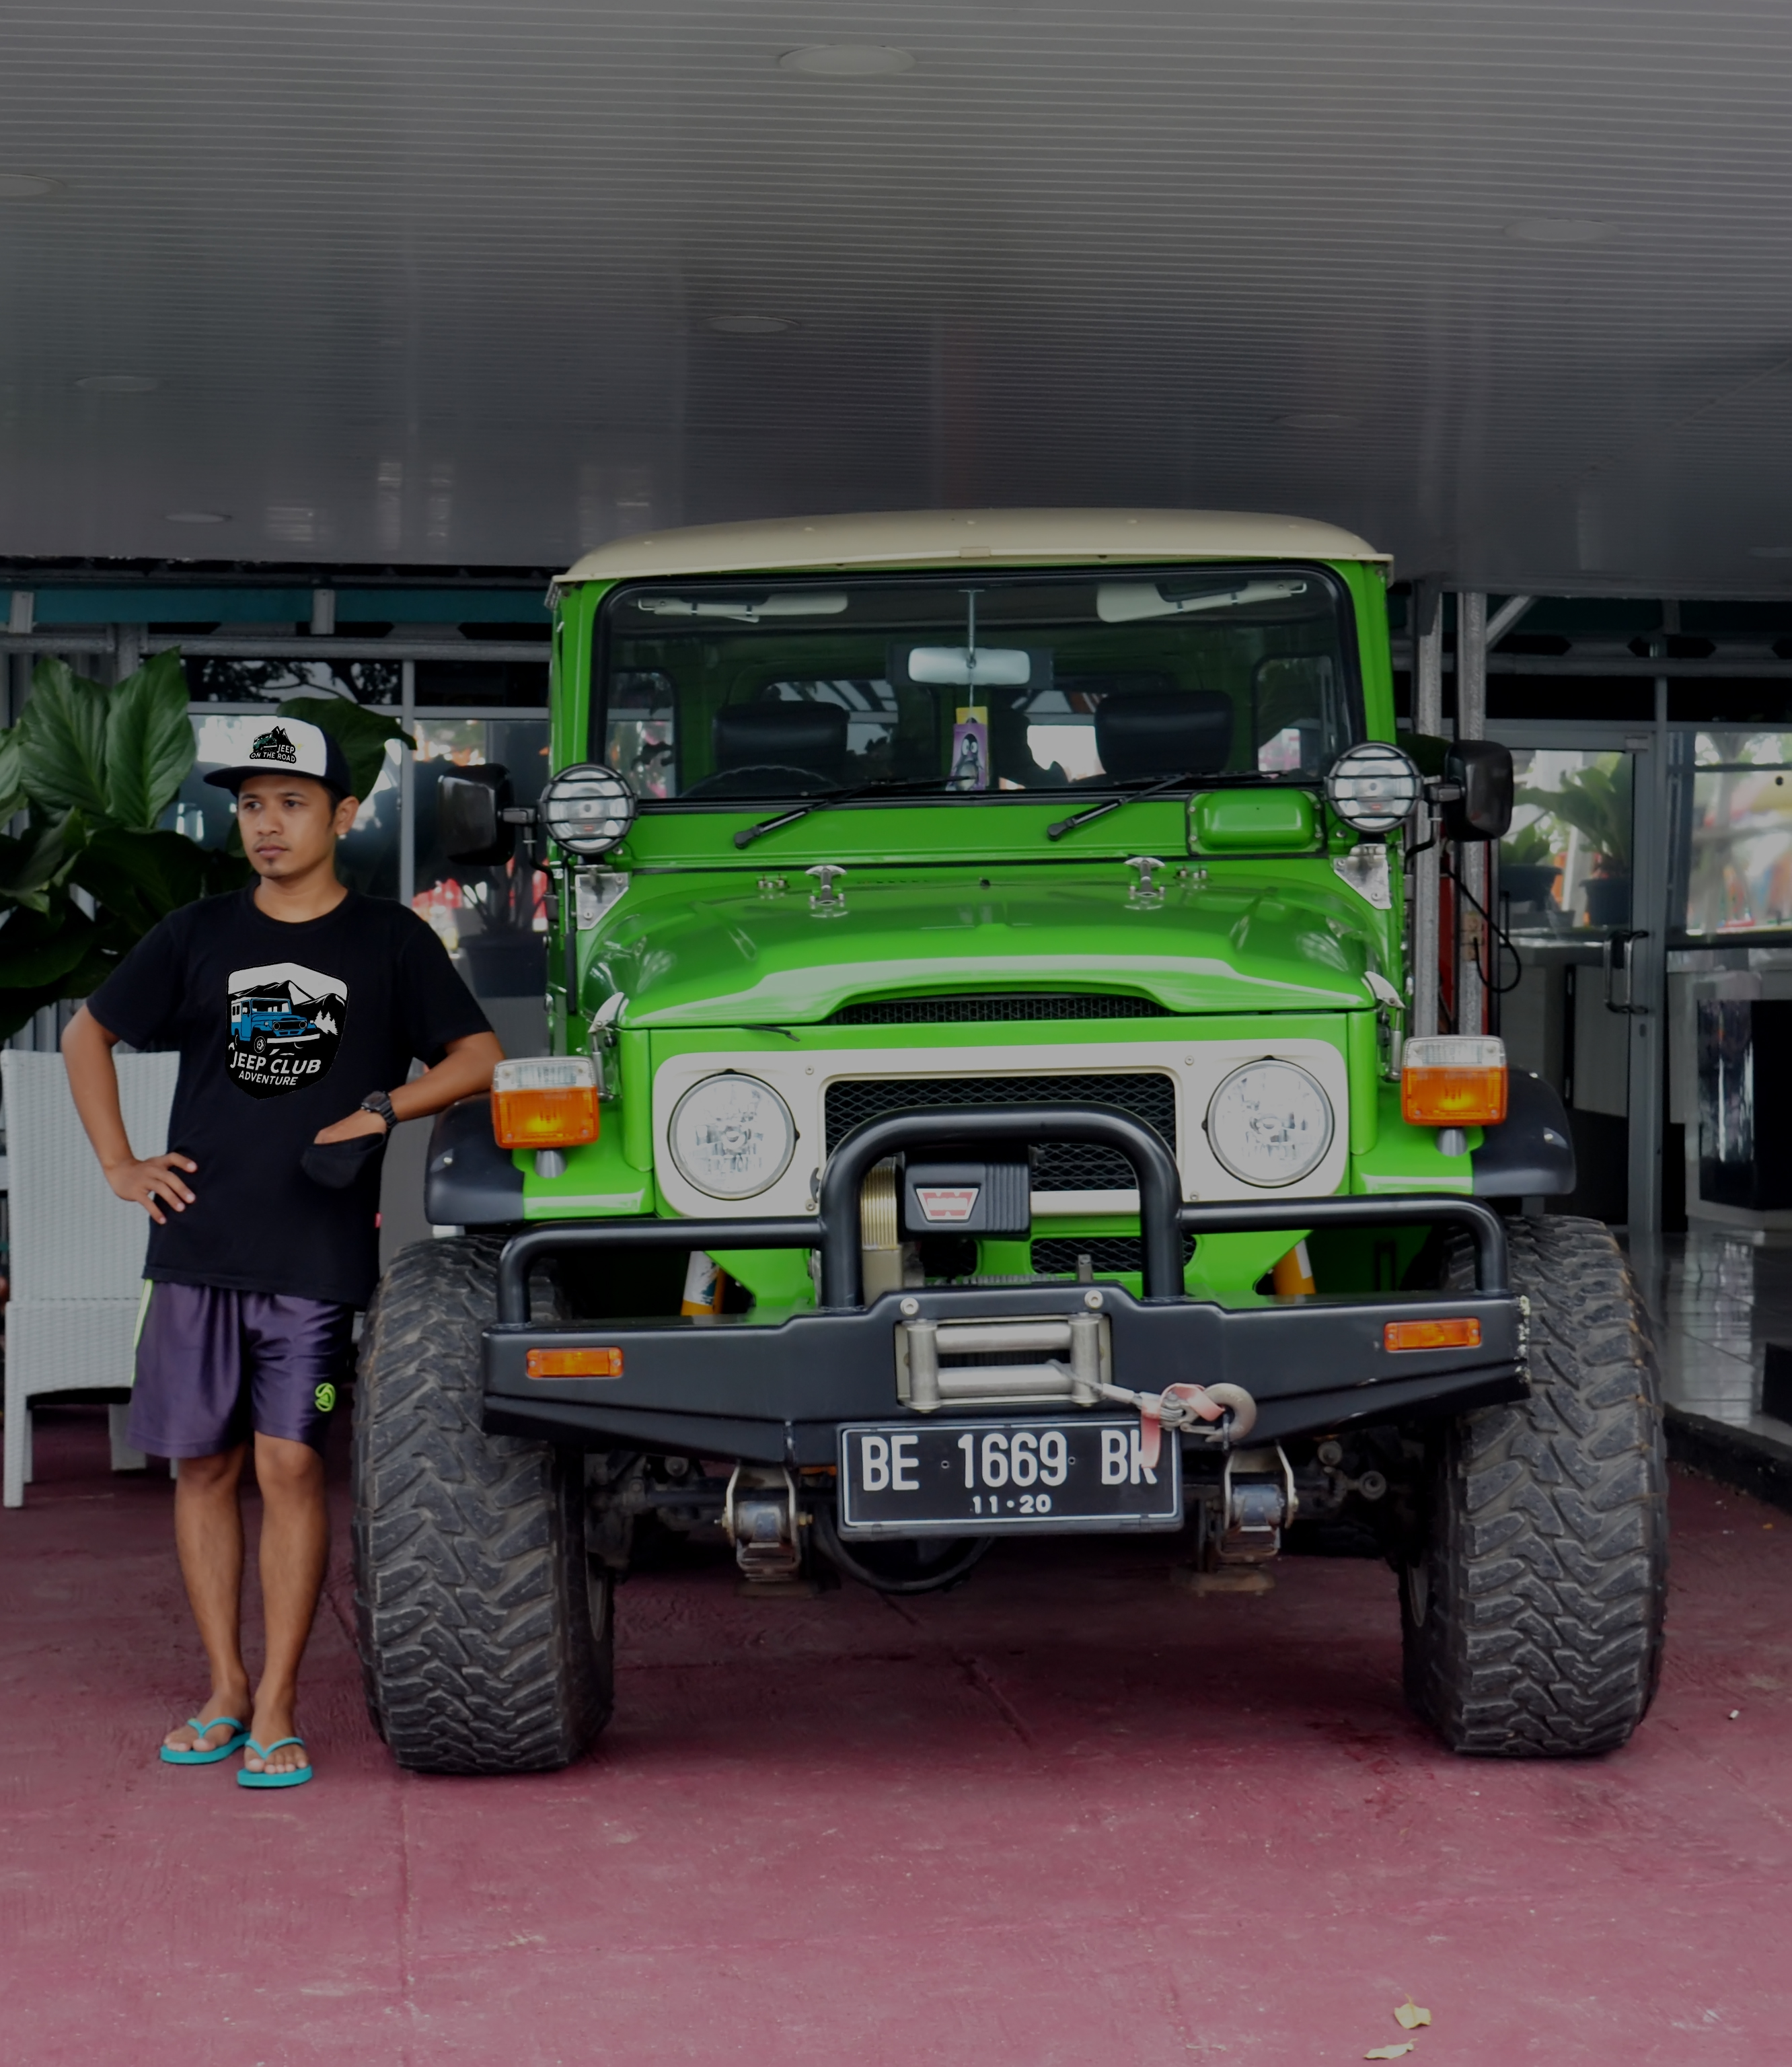
jeep, land vehicle, vehicle, car, motor vehicle, automotive exterior, automotive tire, bumper, transport, hardtop, off road vehicle, auto part, tire, automotive design, automotive wheel system, sport utility vehicle, wheel, automotive window part